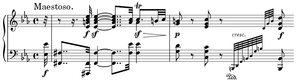
Mesures introductives de la Sonate pour piano nº 32, opus 111, de Ludwig van Beethoven
La Sonate pour piano nᵒ 32 en ut mineur, opus 111, de Ludwig van Beethoven, a été composée entre 1820 et 1822, parallèlement à la Sonate pour piano nᵒ 31, opus 110, et à la Missa solemnis.